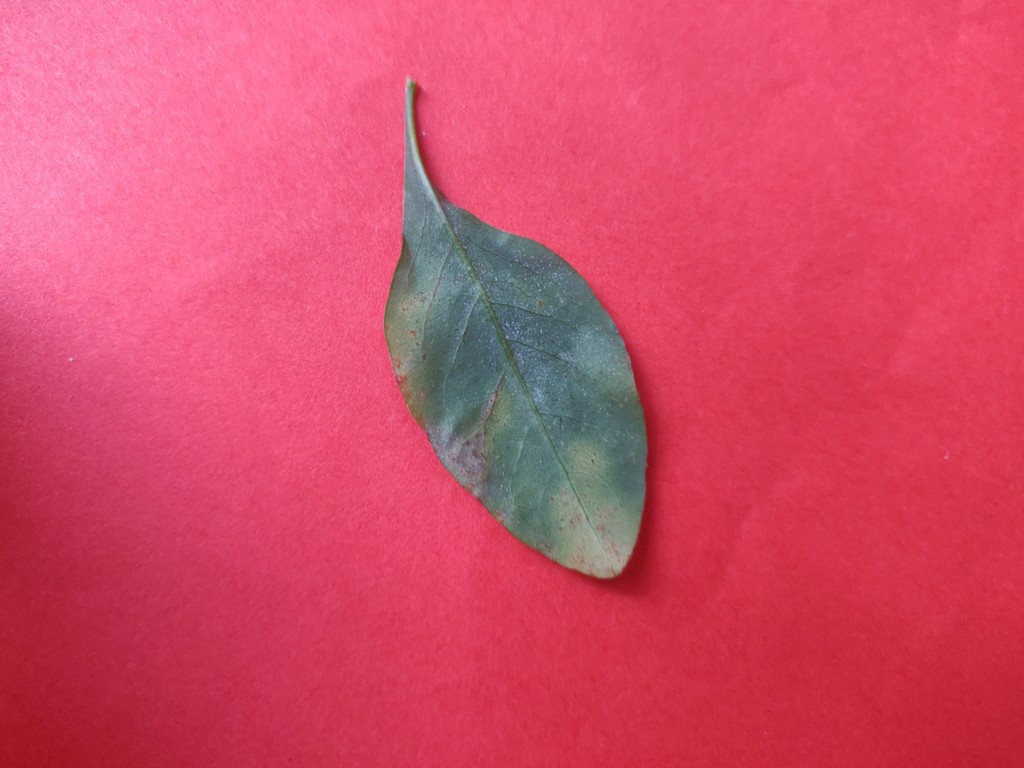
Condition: Unhealthy
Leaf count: single
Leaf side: back